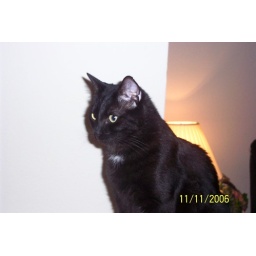
This cat adopted us. Just walked in the front door and made himself at home